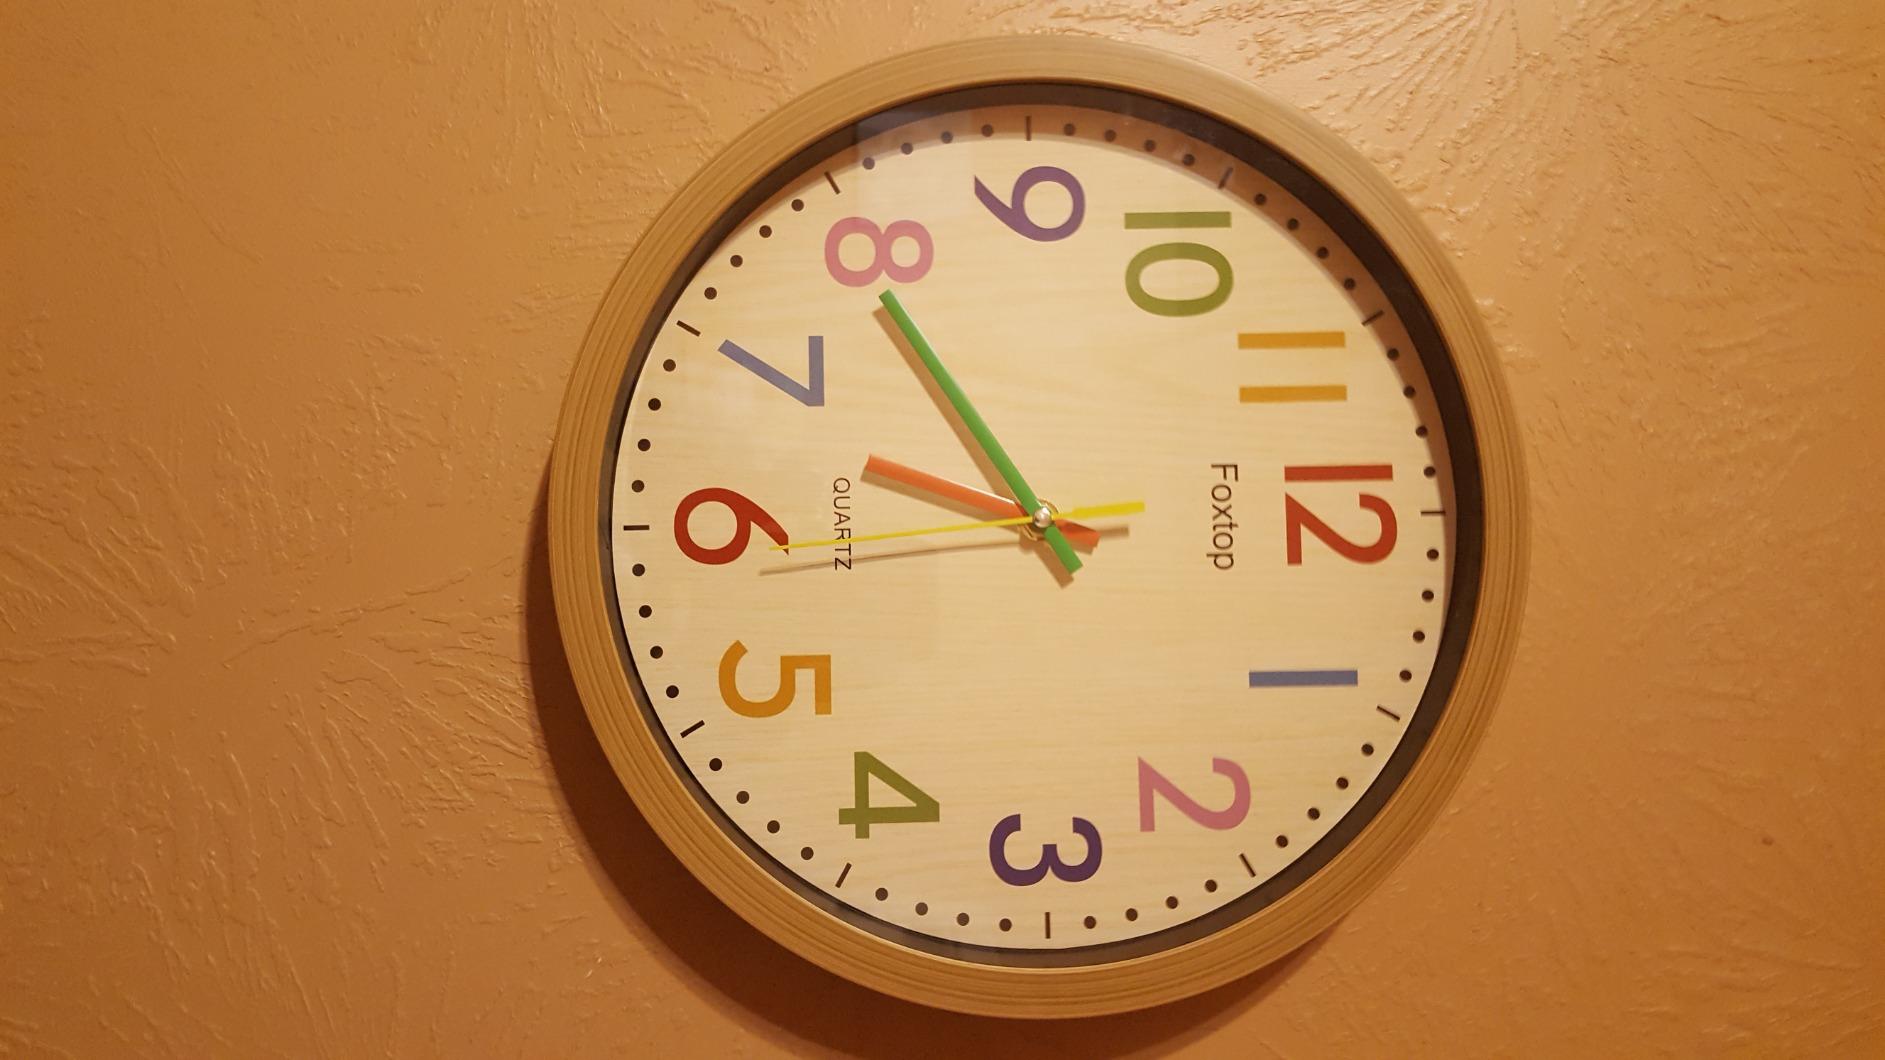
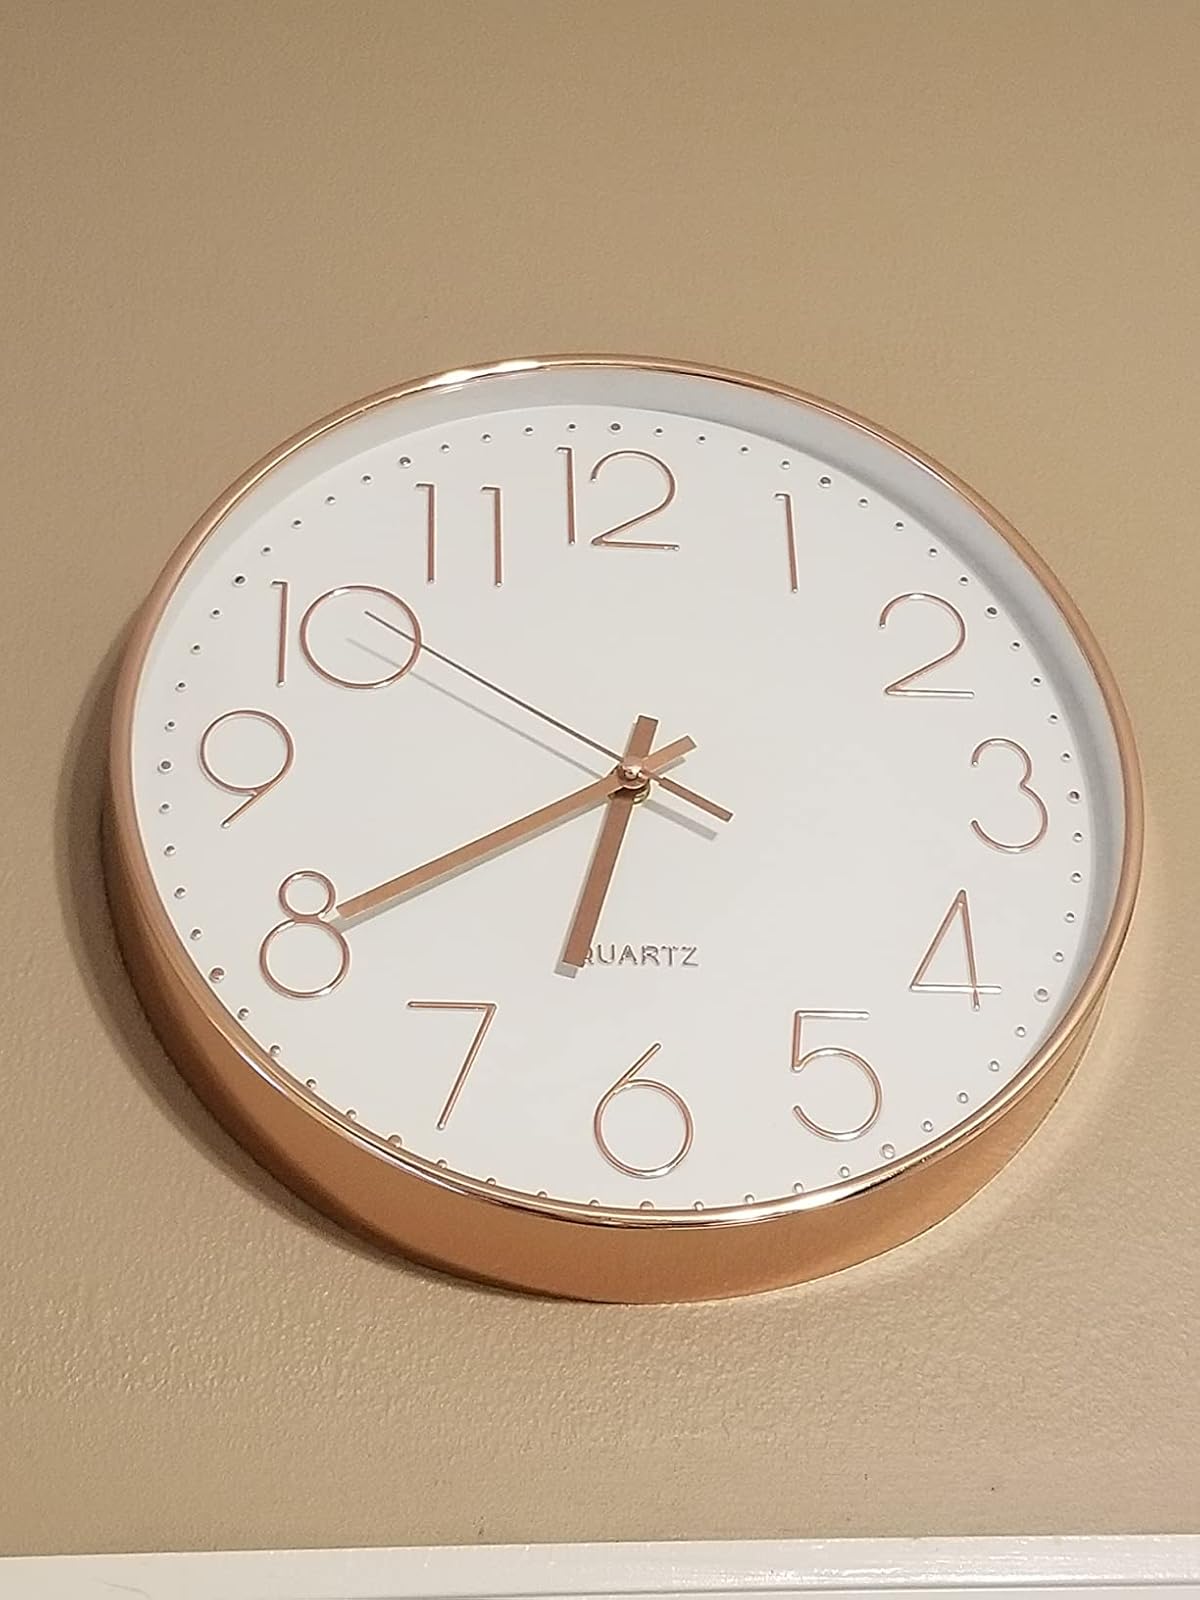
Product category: clock
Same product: no